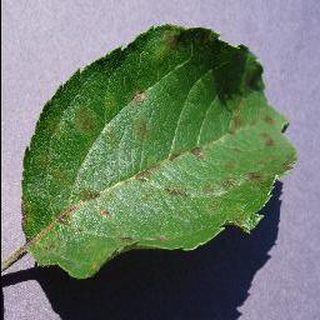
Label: apple_apple_scab